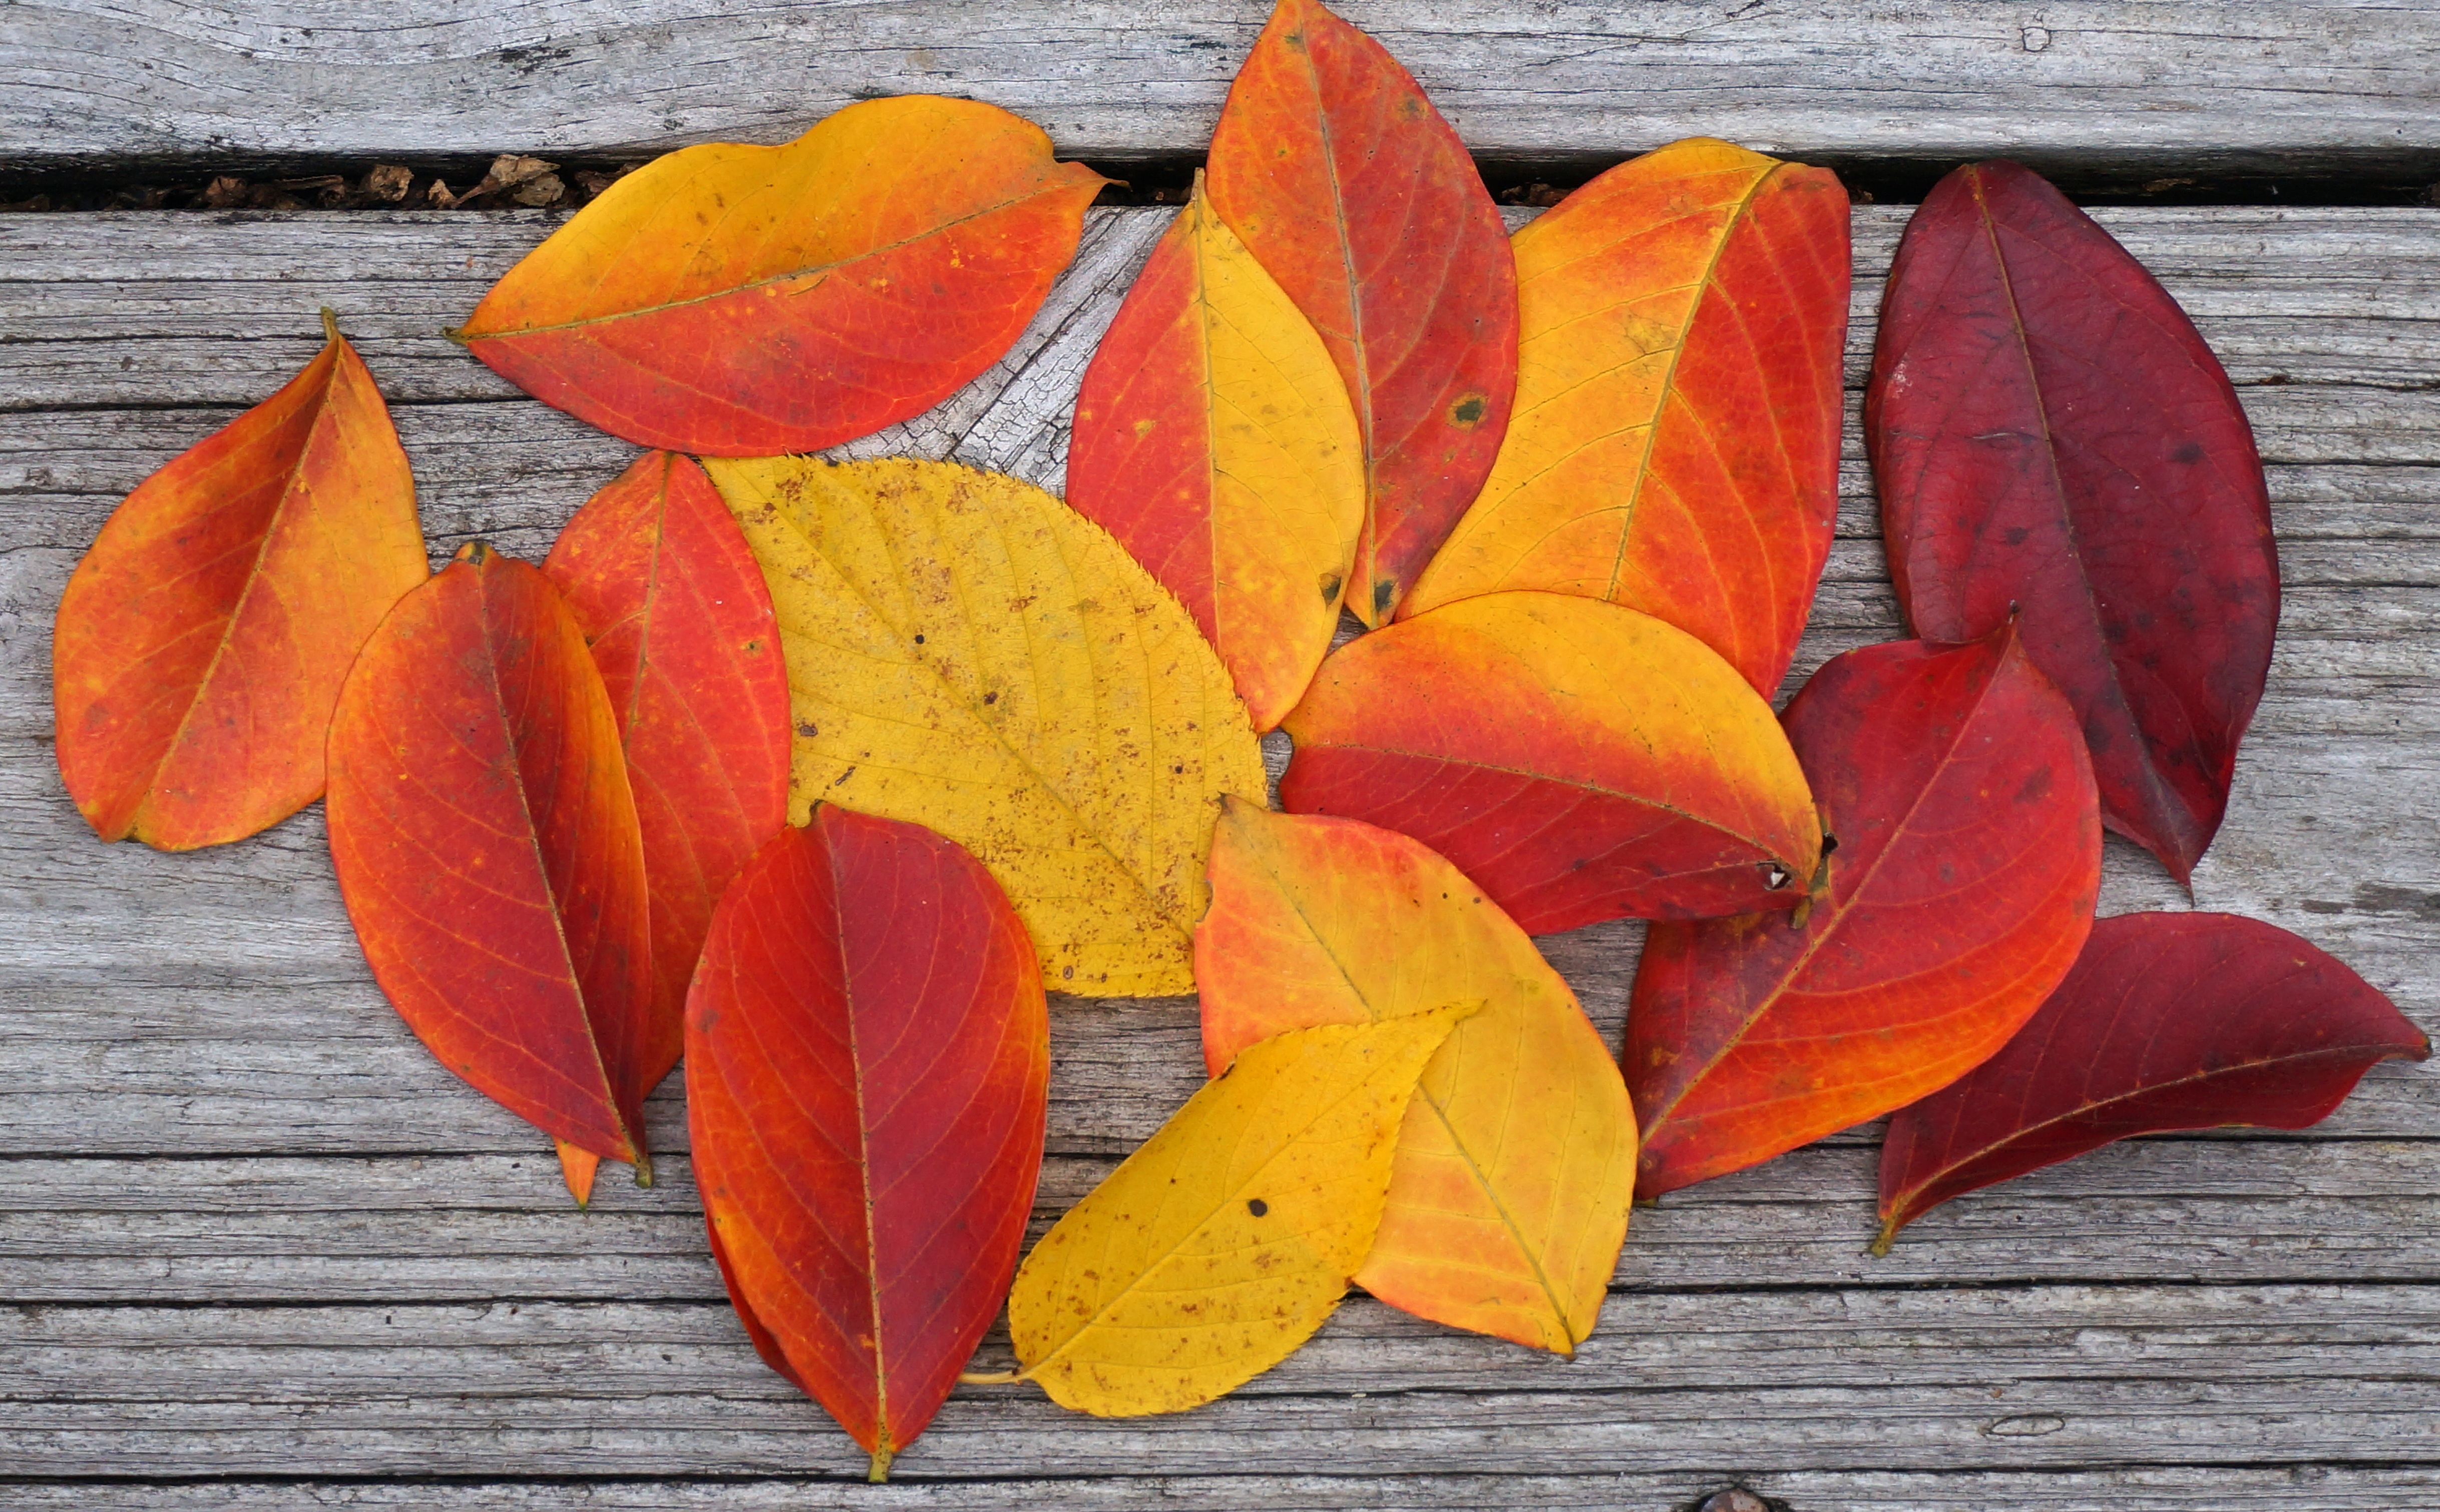
nature, plant, leaf, fall, flower, petal, orange, red, color, autumn, botany, colorful, yellow, flora, season, leaves, autumn palette, crepe myrtle leaves, crepe myrtle, flowering plant